Nahalal

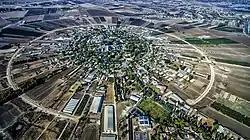
Aerial view of Nahalal

Nahalal is a moshav in northern Israel. Covering , it falls under the jurisdiction of the Jezreel Valley Regional Council. In it had a population of .